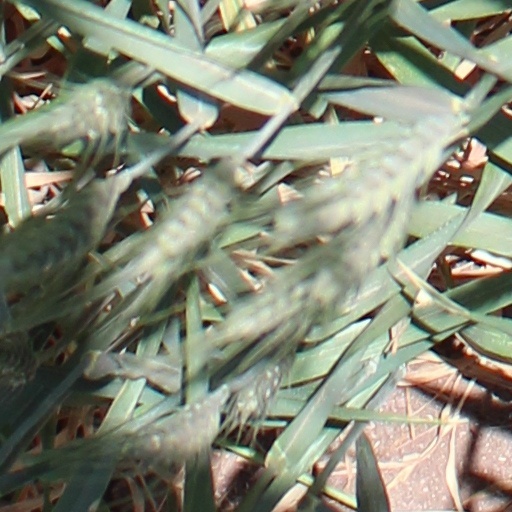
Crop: wheat